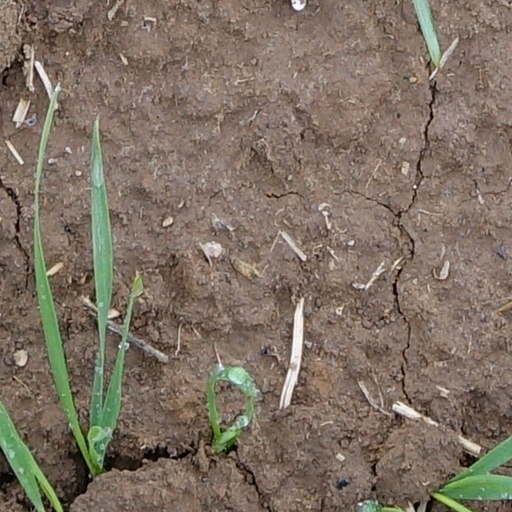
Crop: wheat